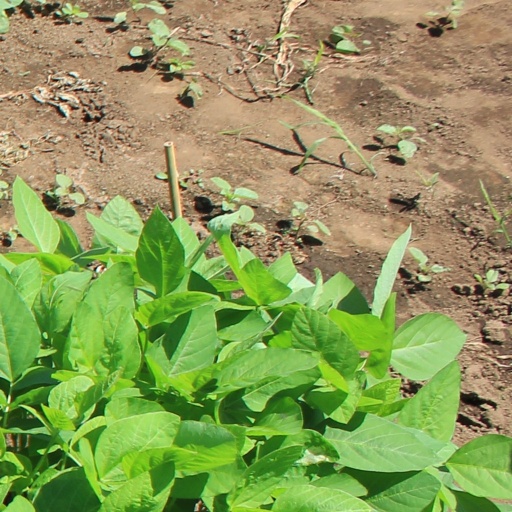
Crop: soybean